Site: brandenburg
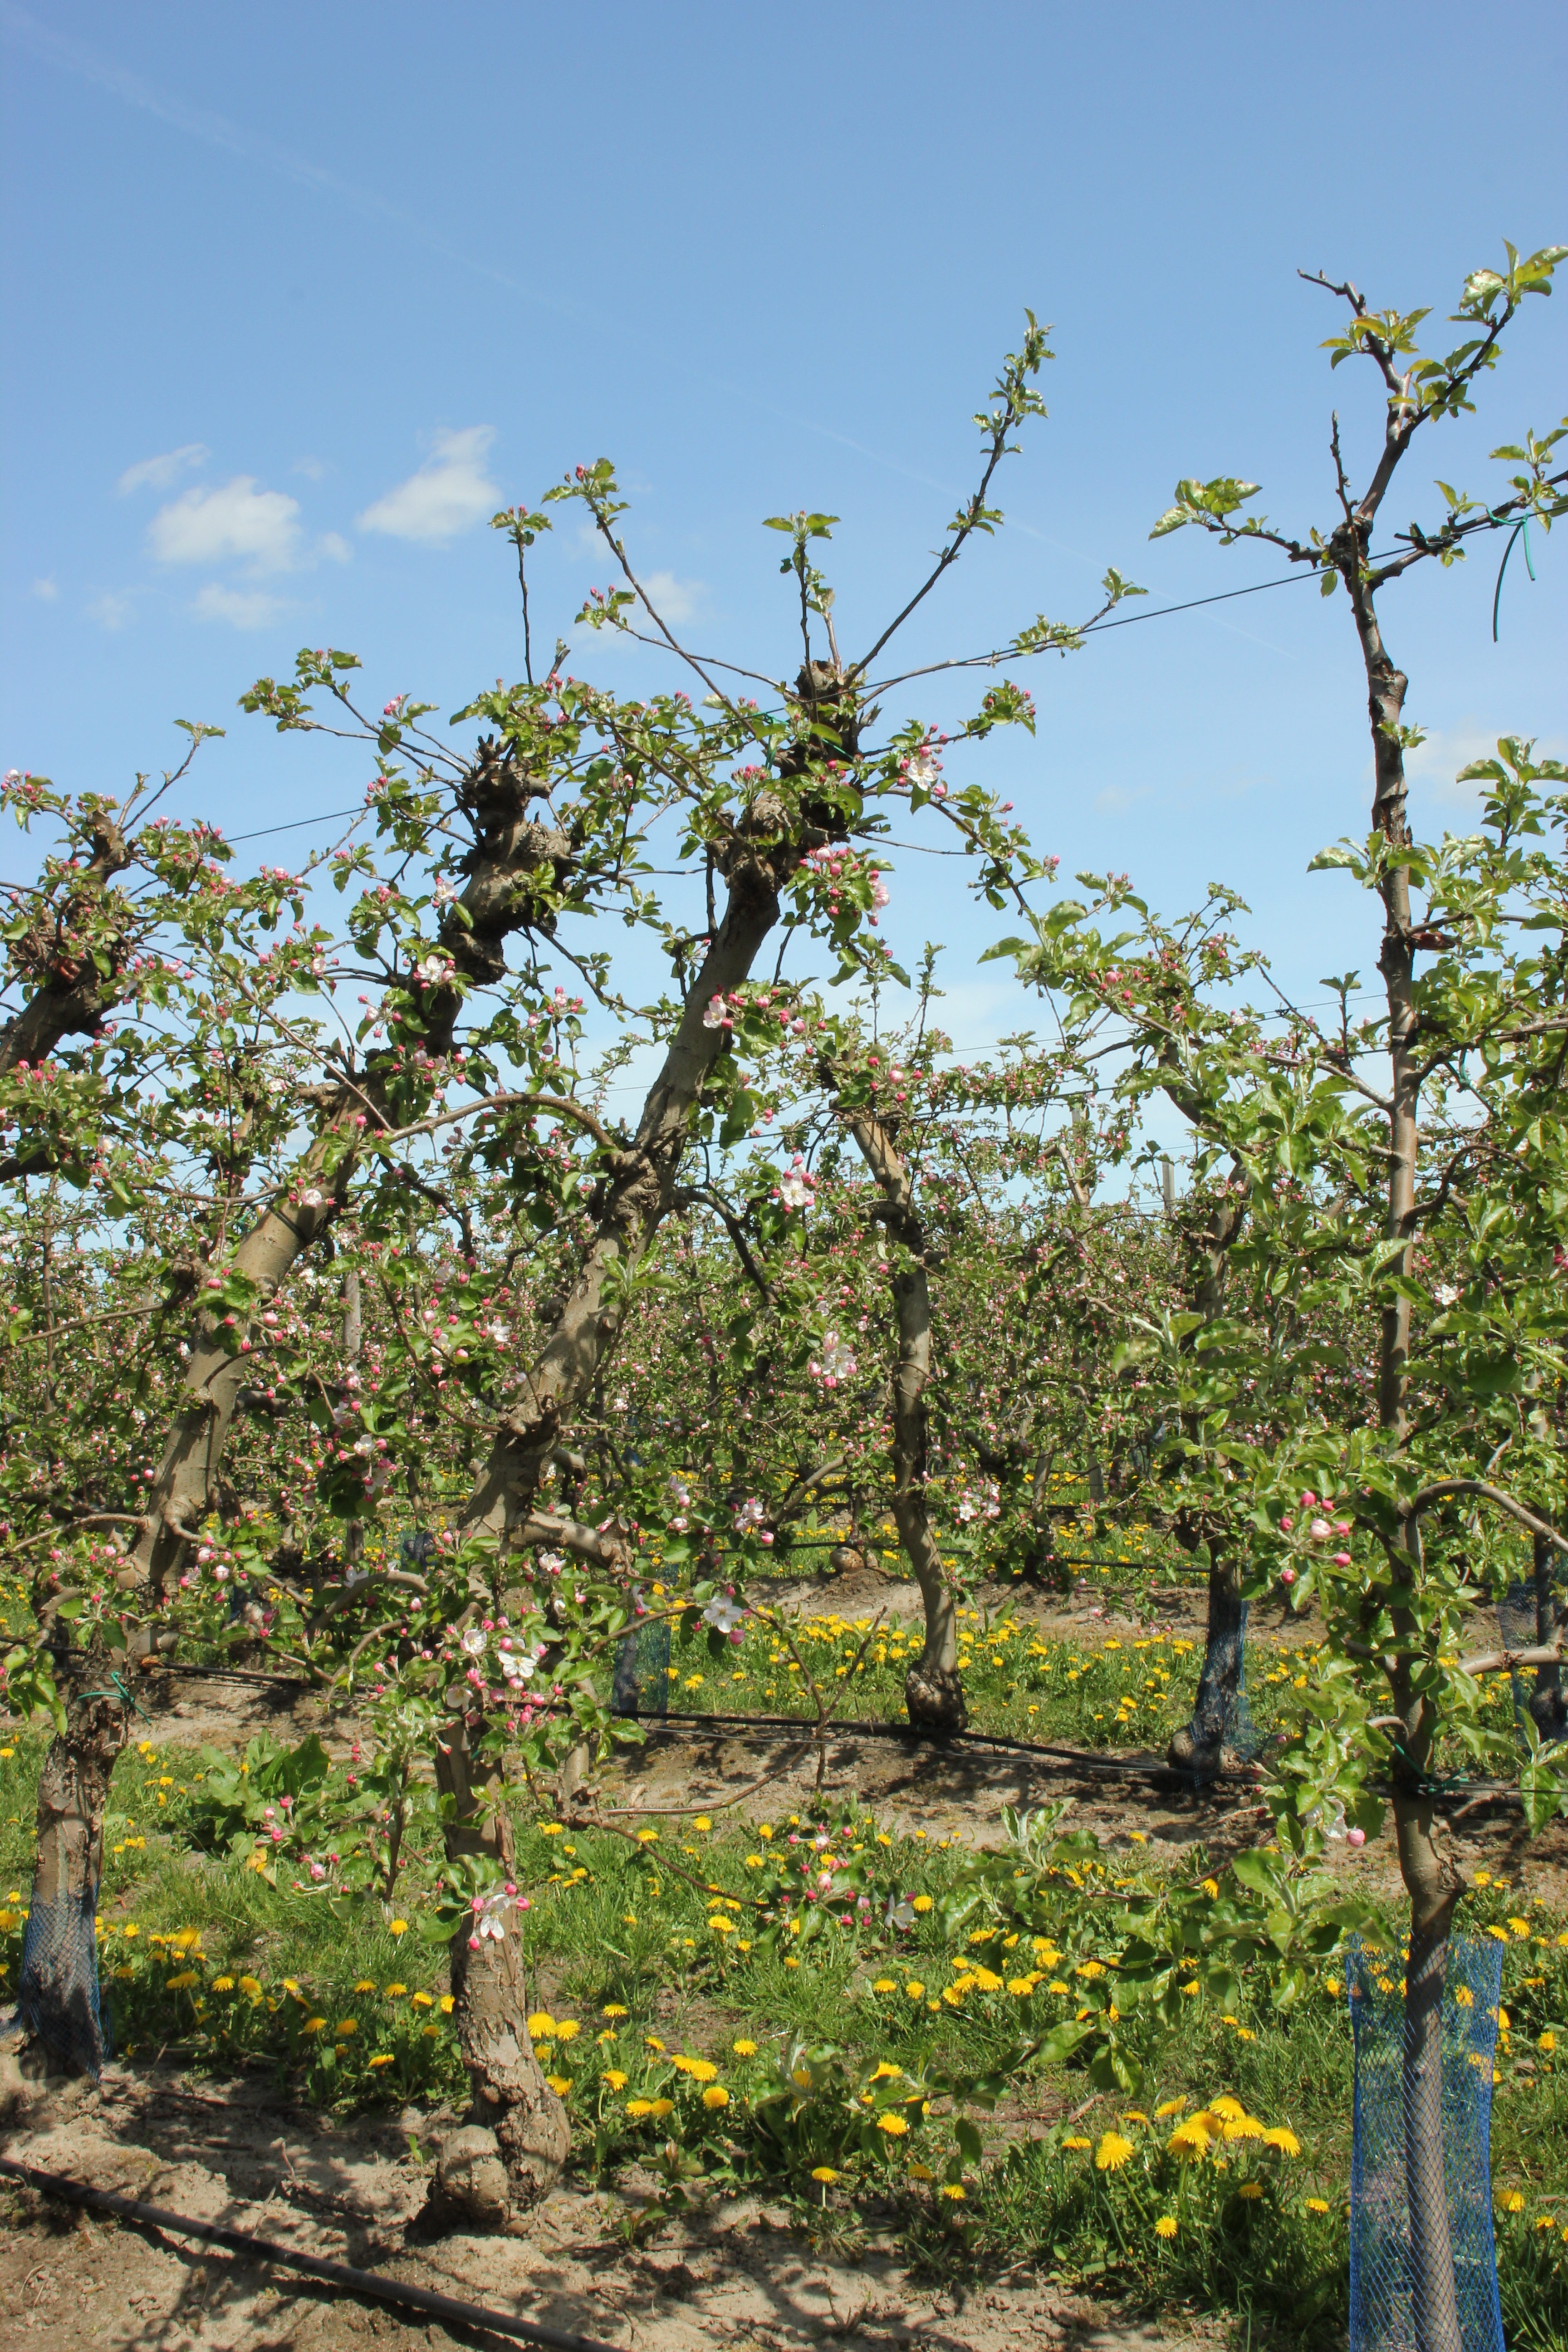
Growth stage (BBCH 57): Inflorescence emergence